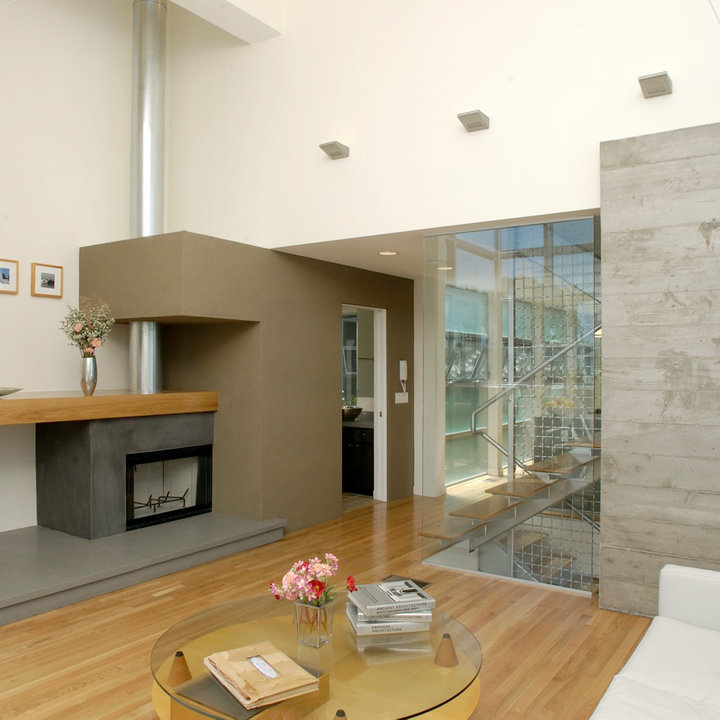
Style: Modern